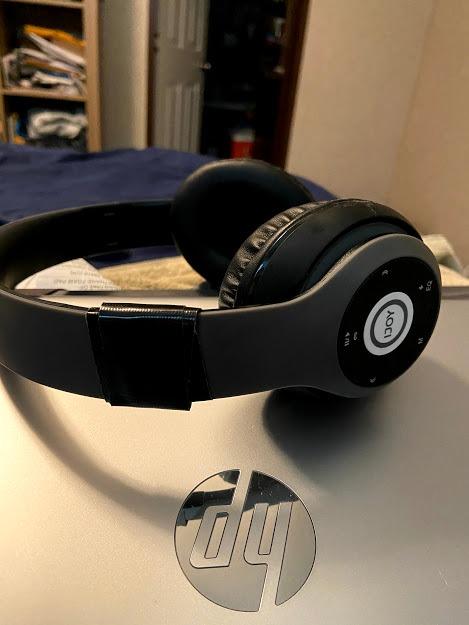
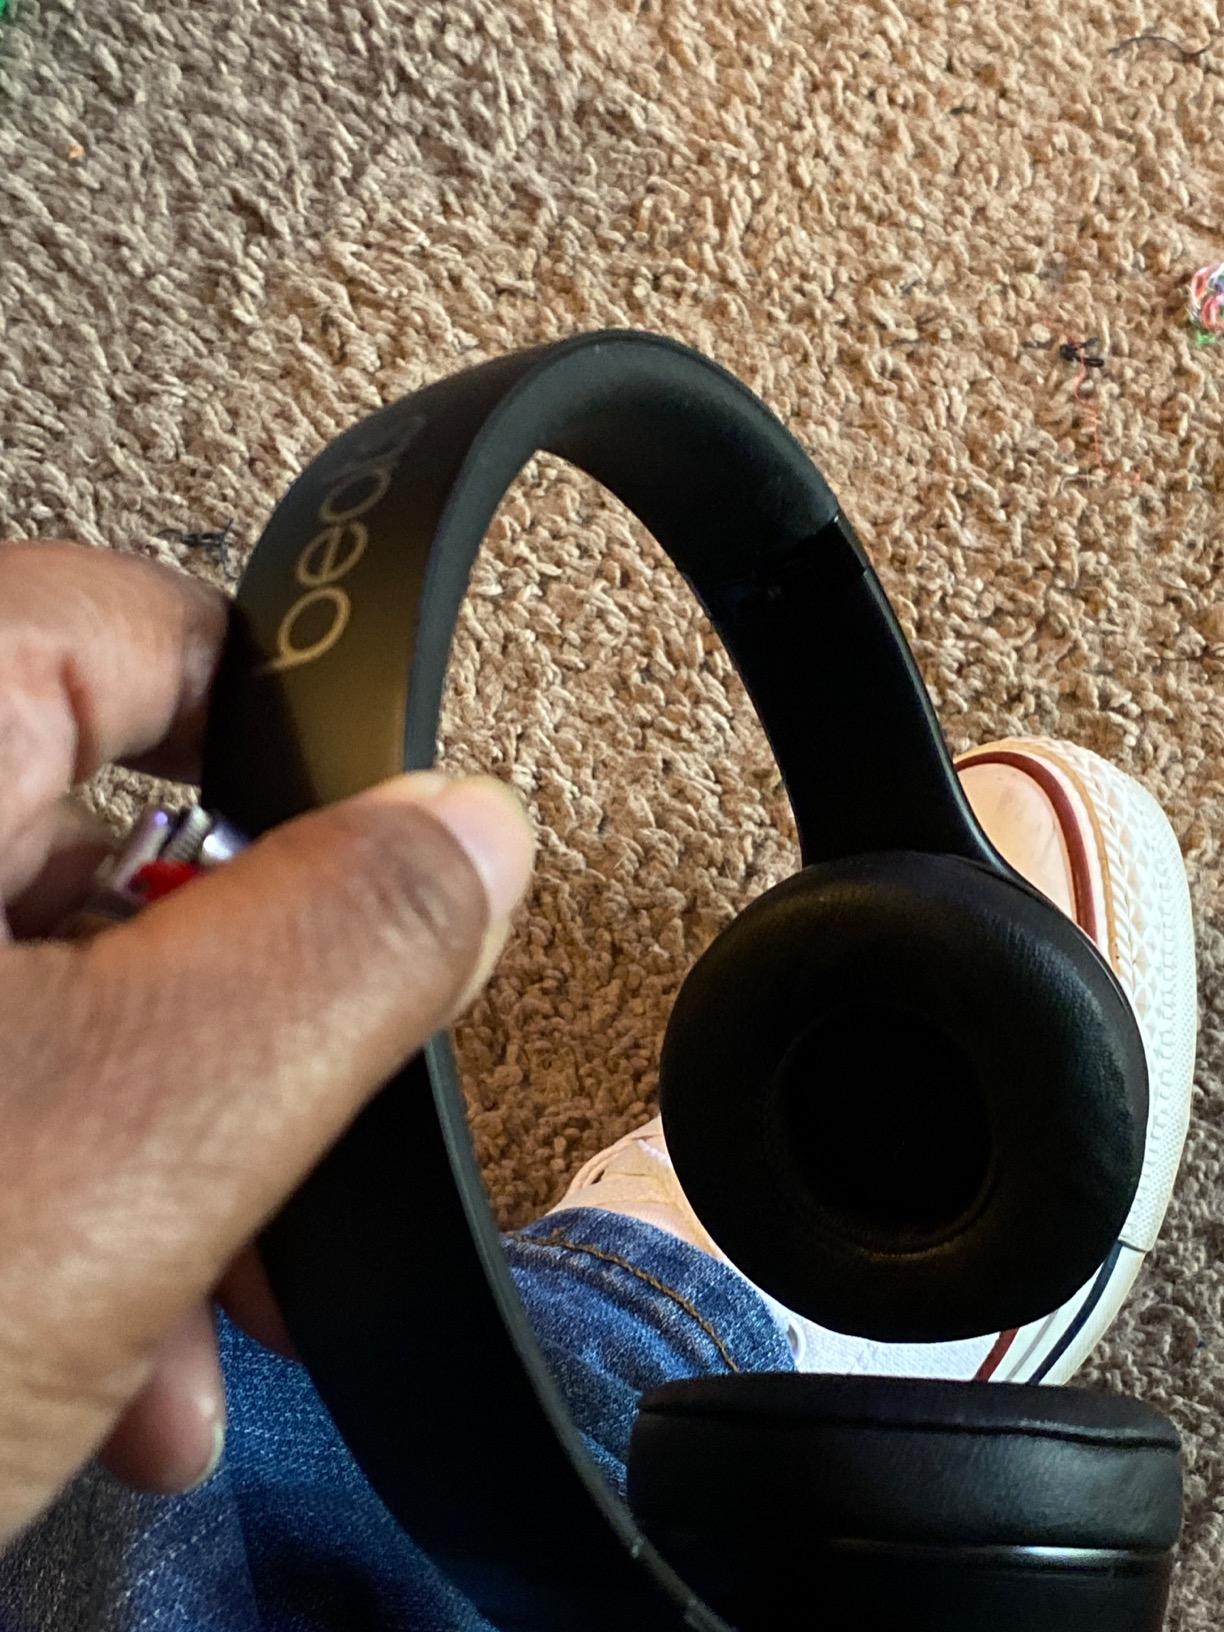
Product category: headphones
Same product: no